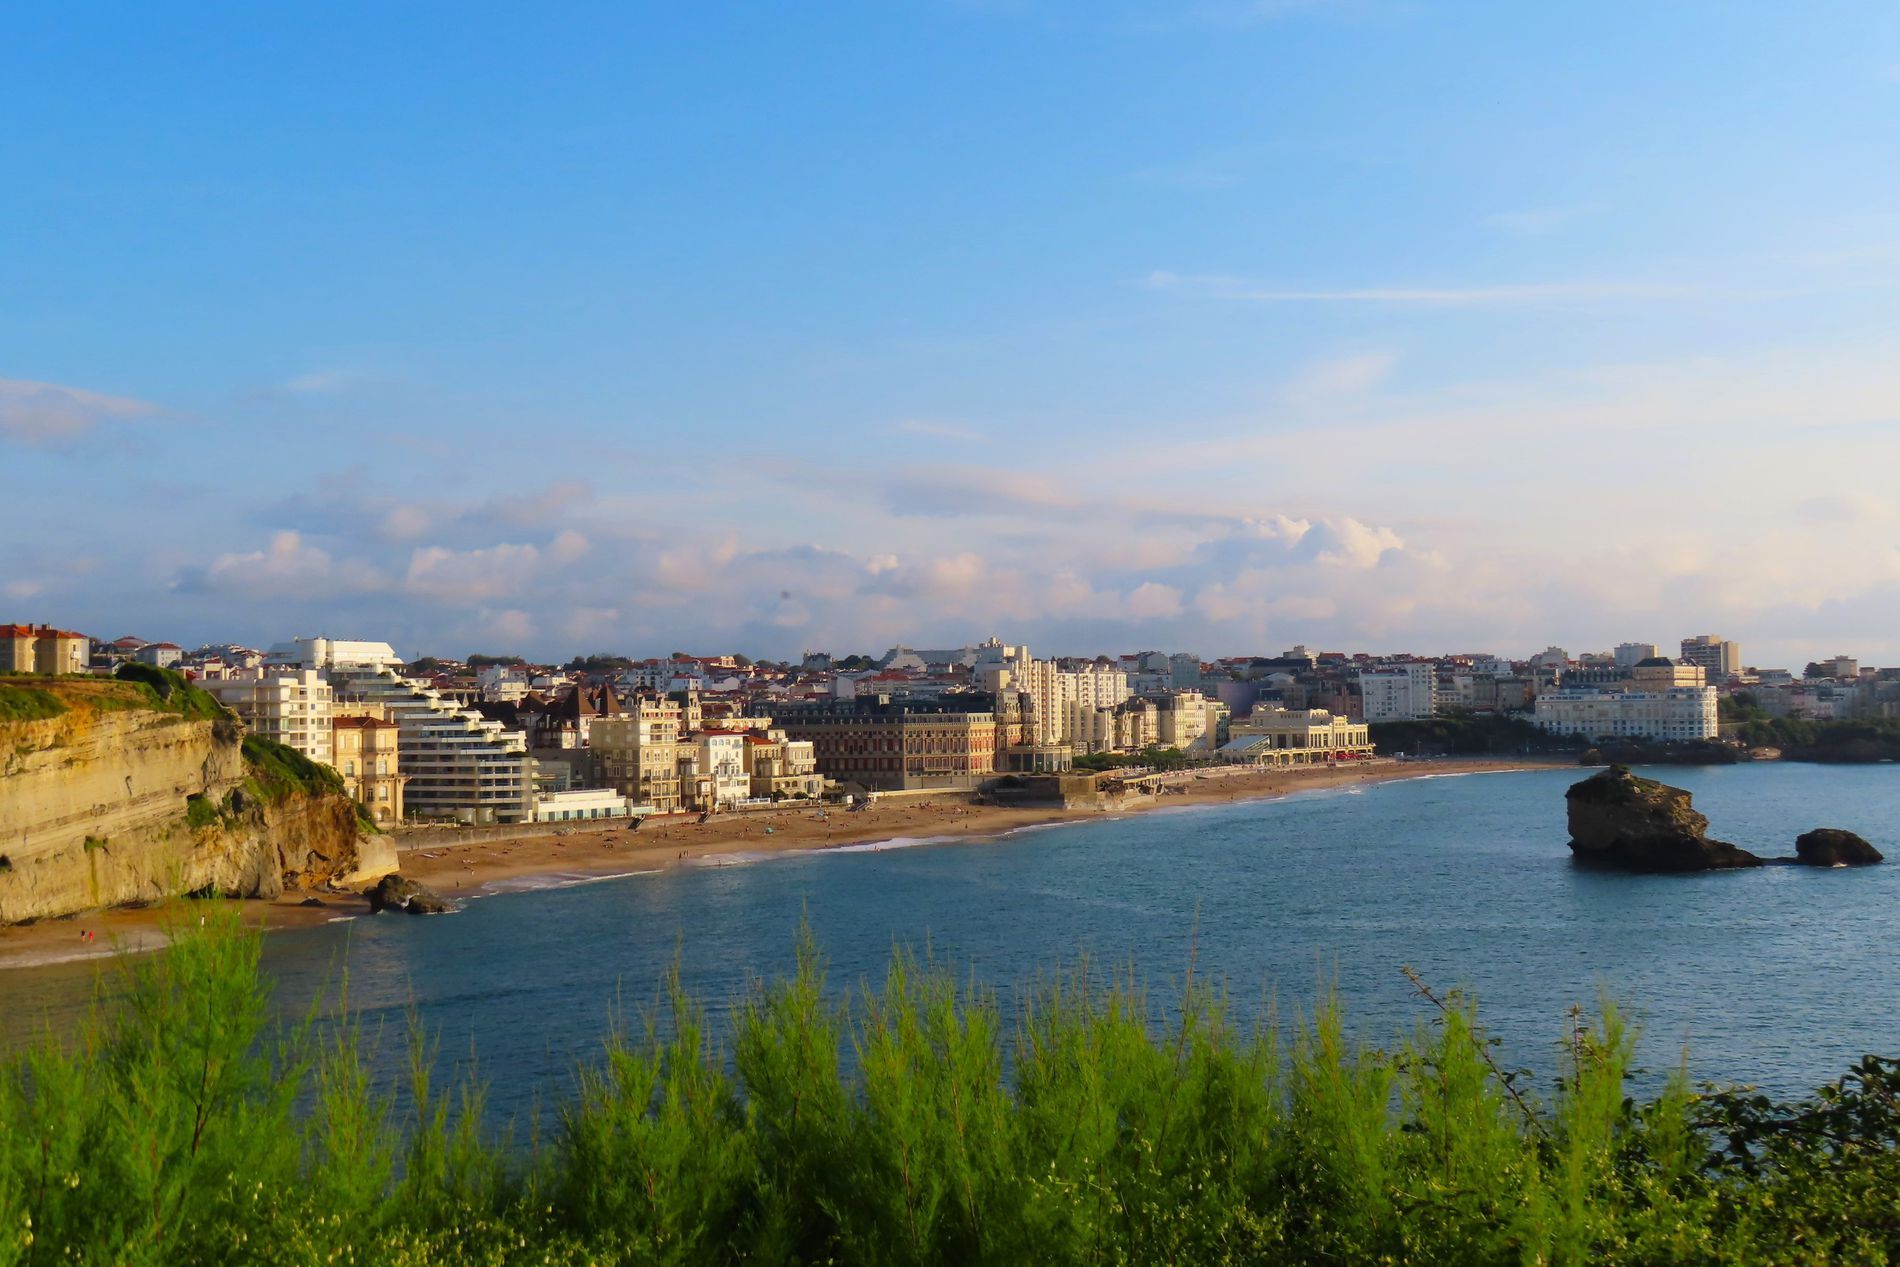
A beach and sea
It is a wide angle of the sea, with rocks, beach, buildings, plants, and sky.
This is a wide-angle view of the blue sea with brown rocks, a sandy beach full of buildings, a clear blue sky, and green plants in the foreground, creating a peaceful and serene atmosphere.
Labels: Architecture, Building, Cityscape, Urban, City, Nature, Outdoors, Sea, Water, Sky, Scenery, Horizon, Waterfront, Shoreline, Coast, Landscape, Beach, Metropolis, Castle, Fortress, Aerial View, Lake, plants, Rock, Buildings
Camera: Canon Canon PowerShot SX740 HS
Aperture: F4
Exposure: 1/1600 sec
ISO: 100
Focal length: 7.8 mm